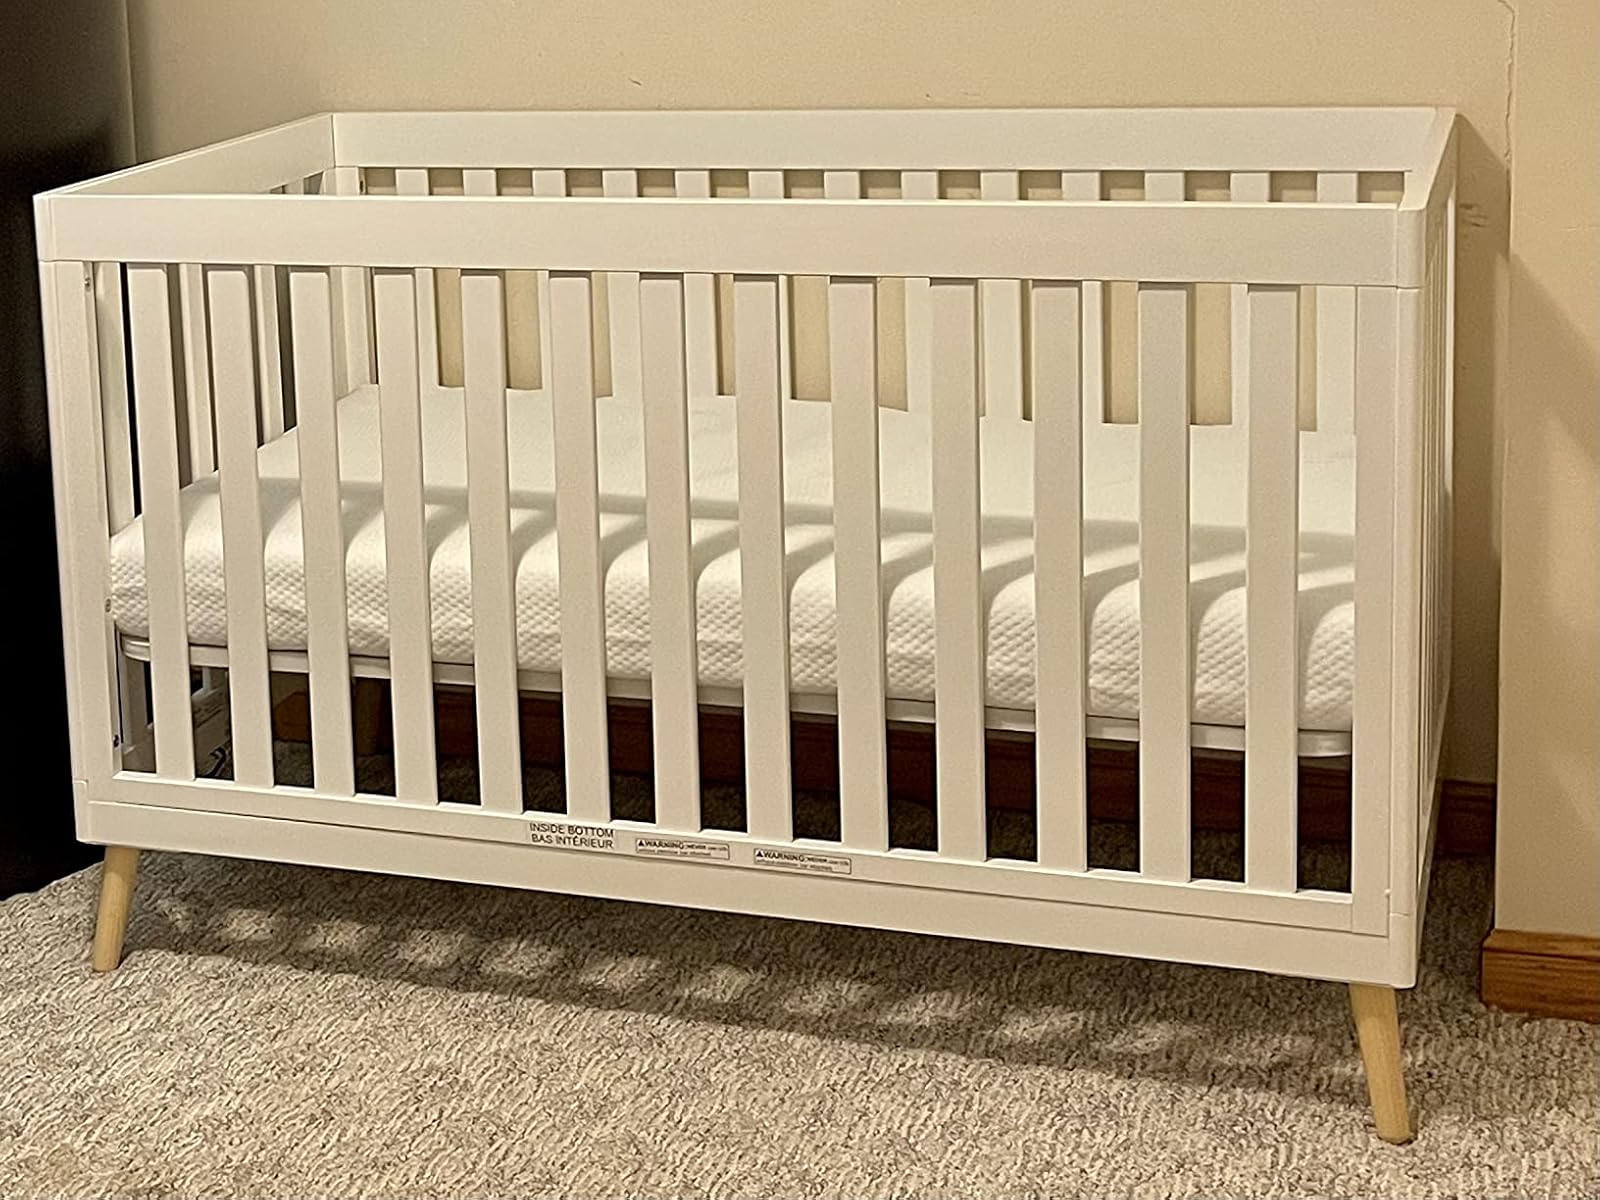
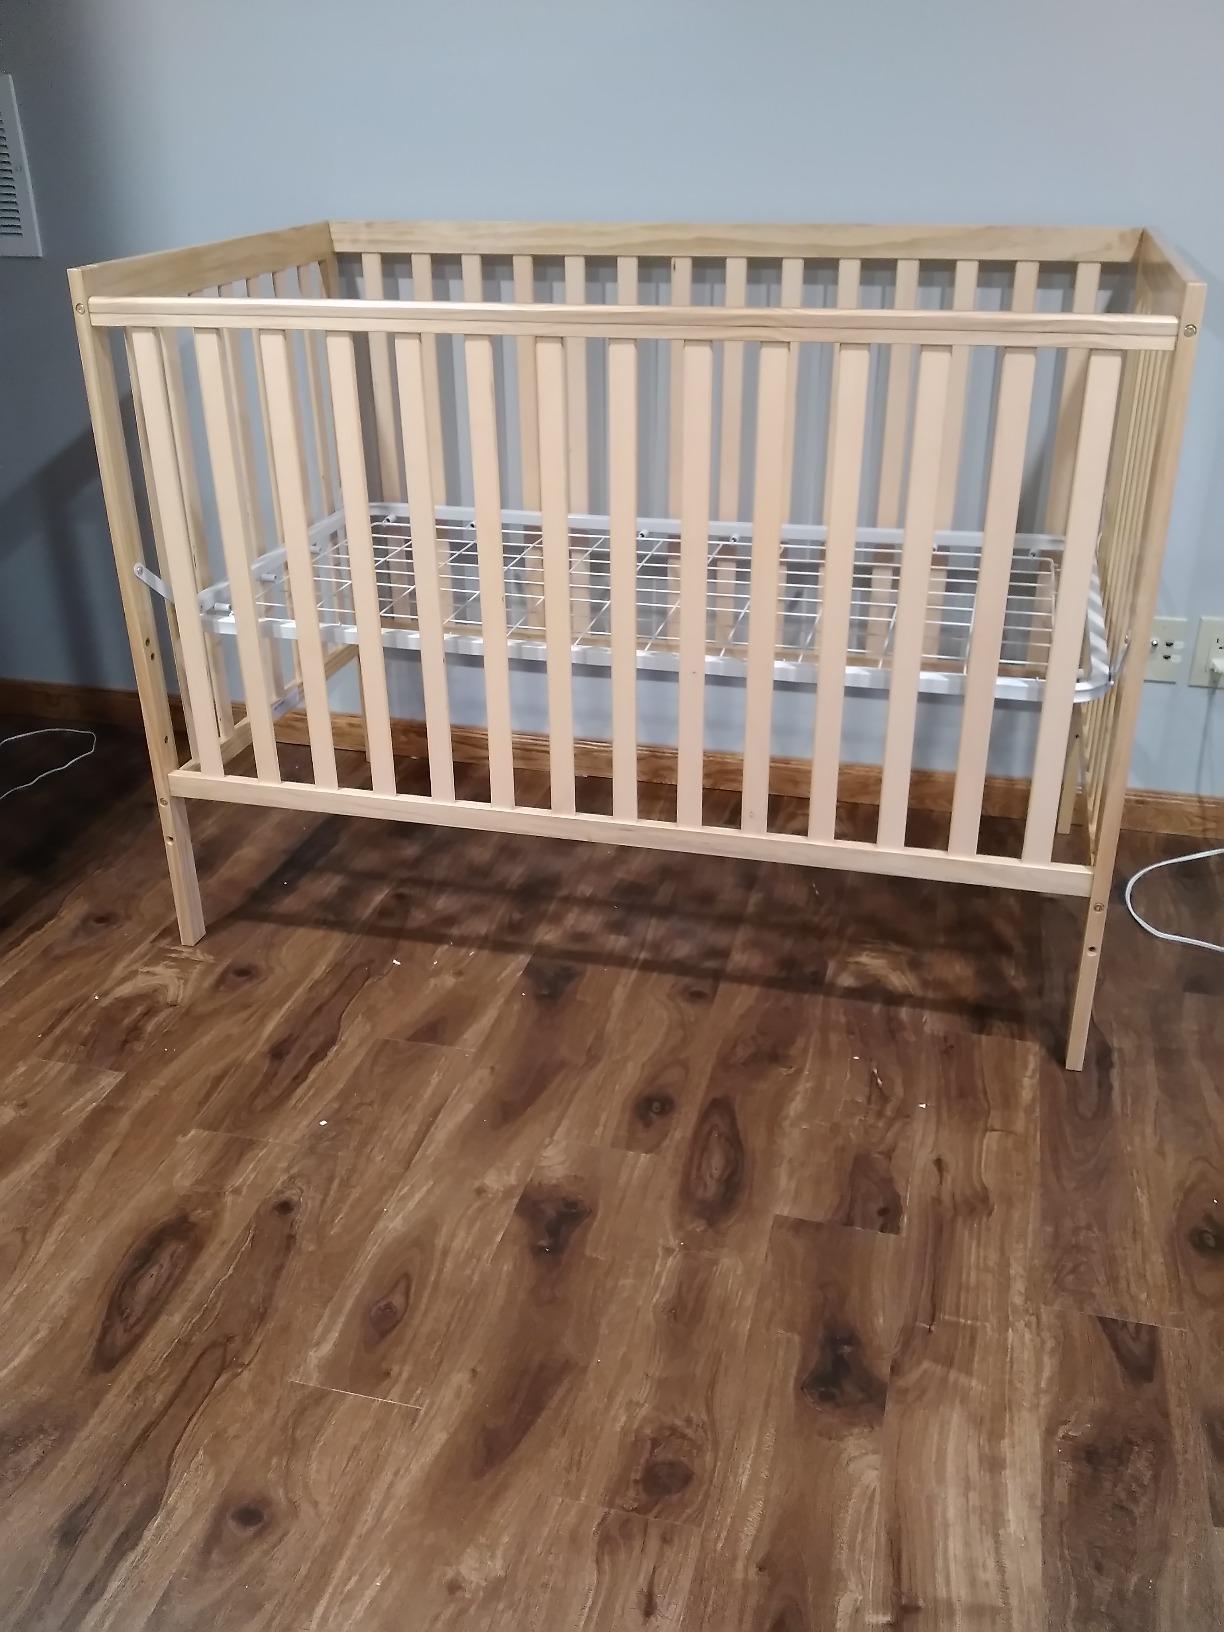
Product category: products_crib
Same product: no